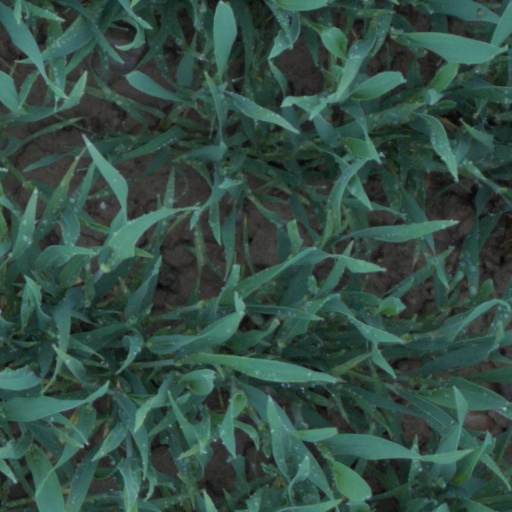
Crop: wheat